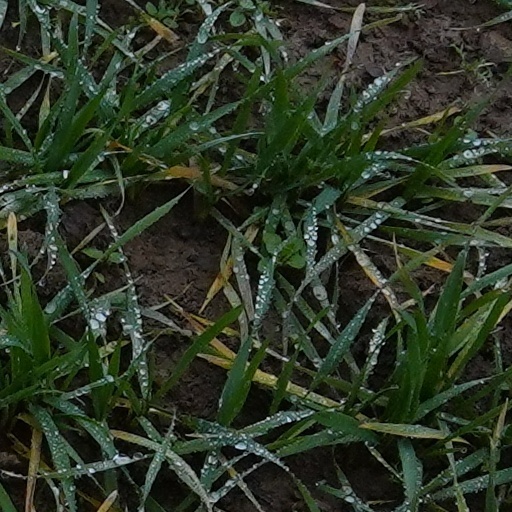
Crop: wheat